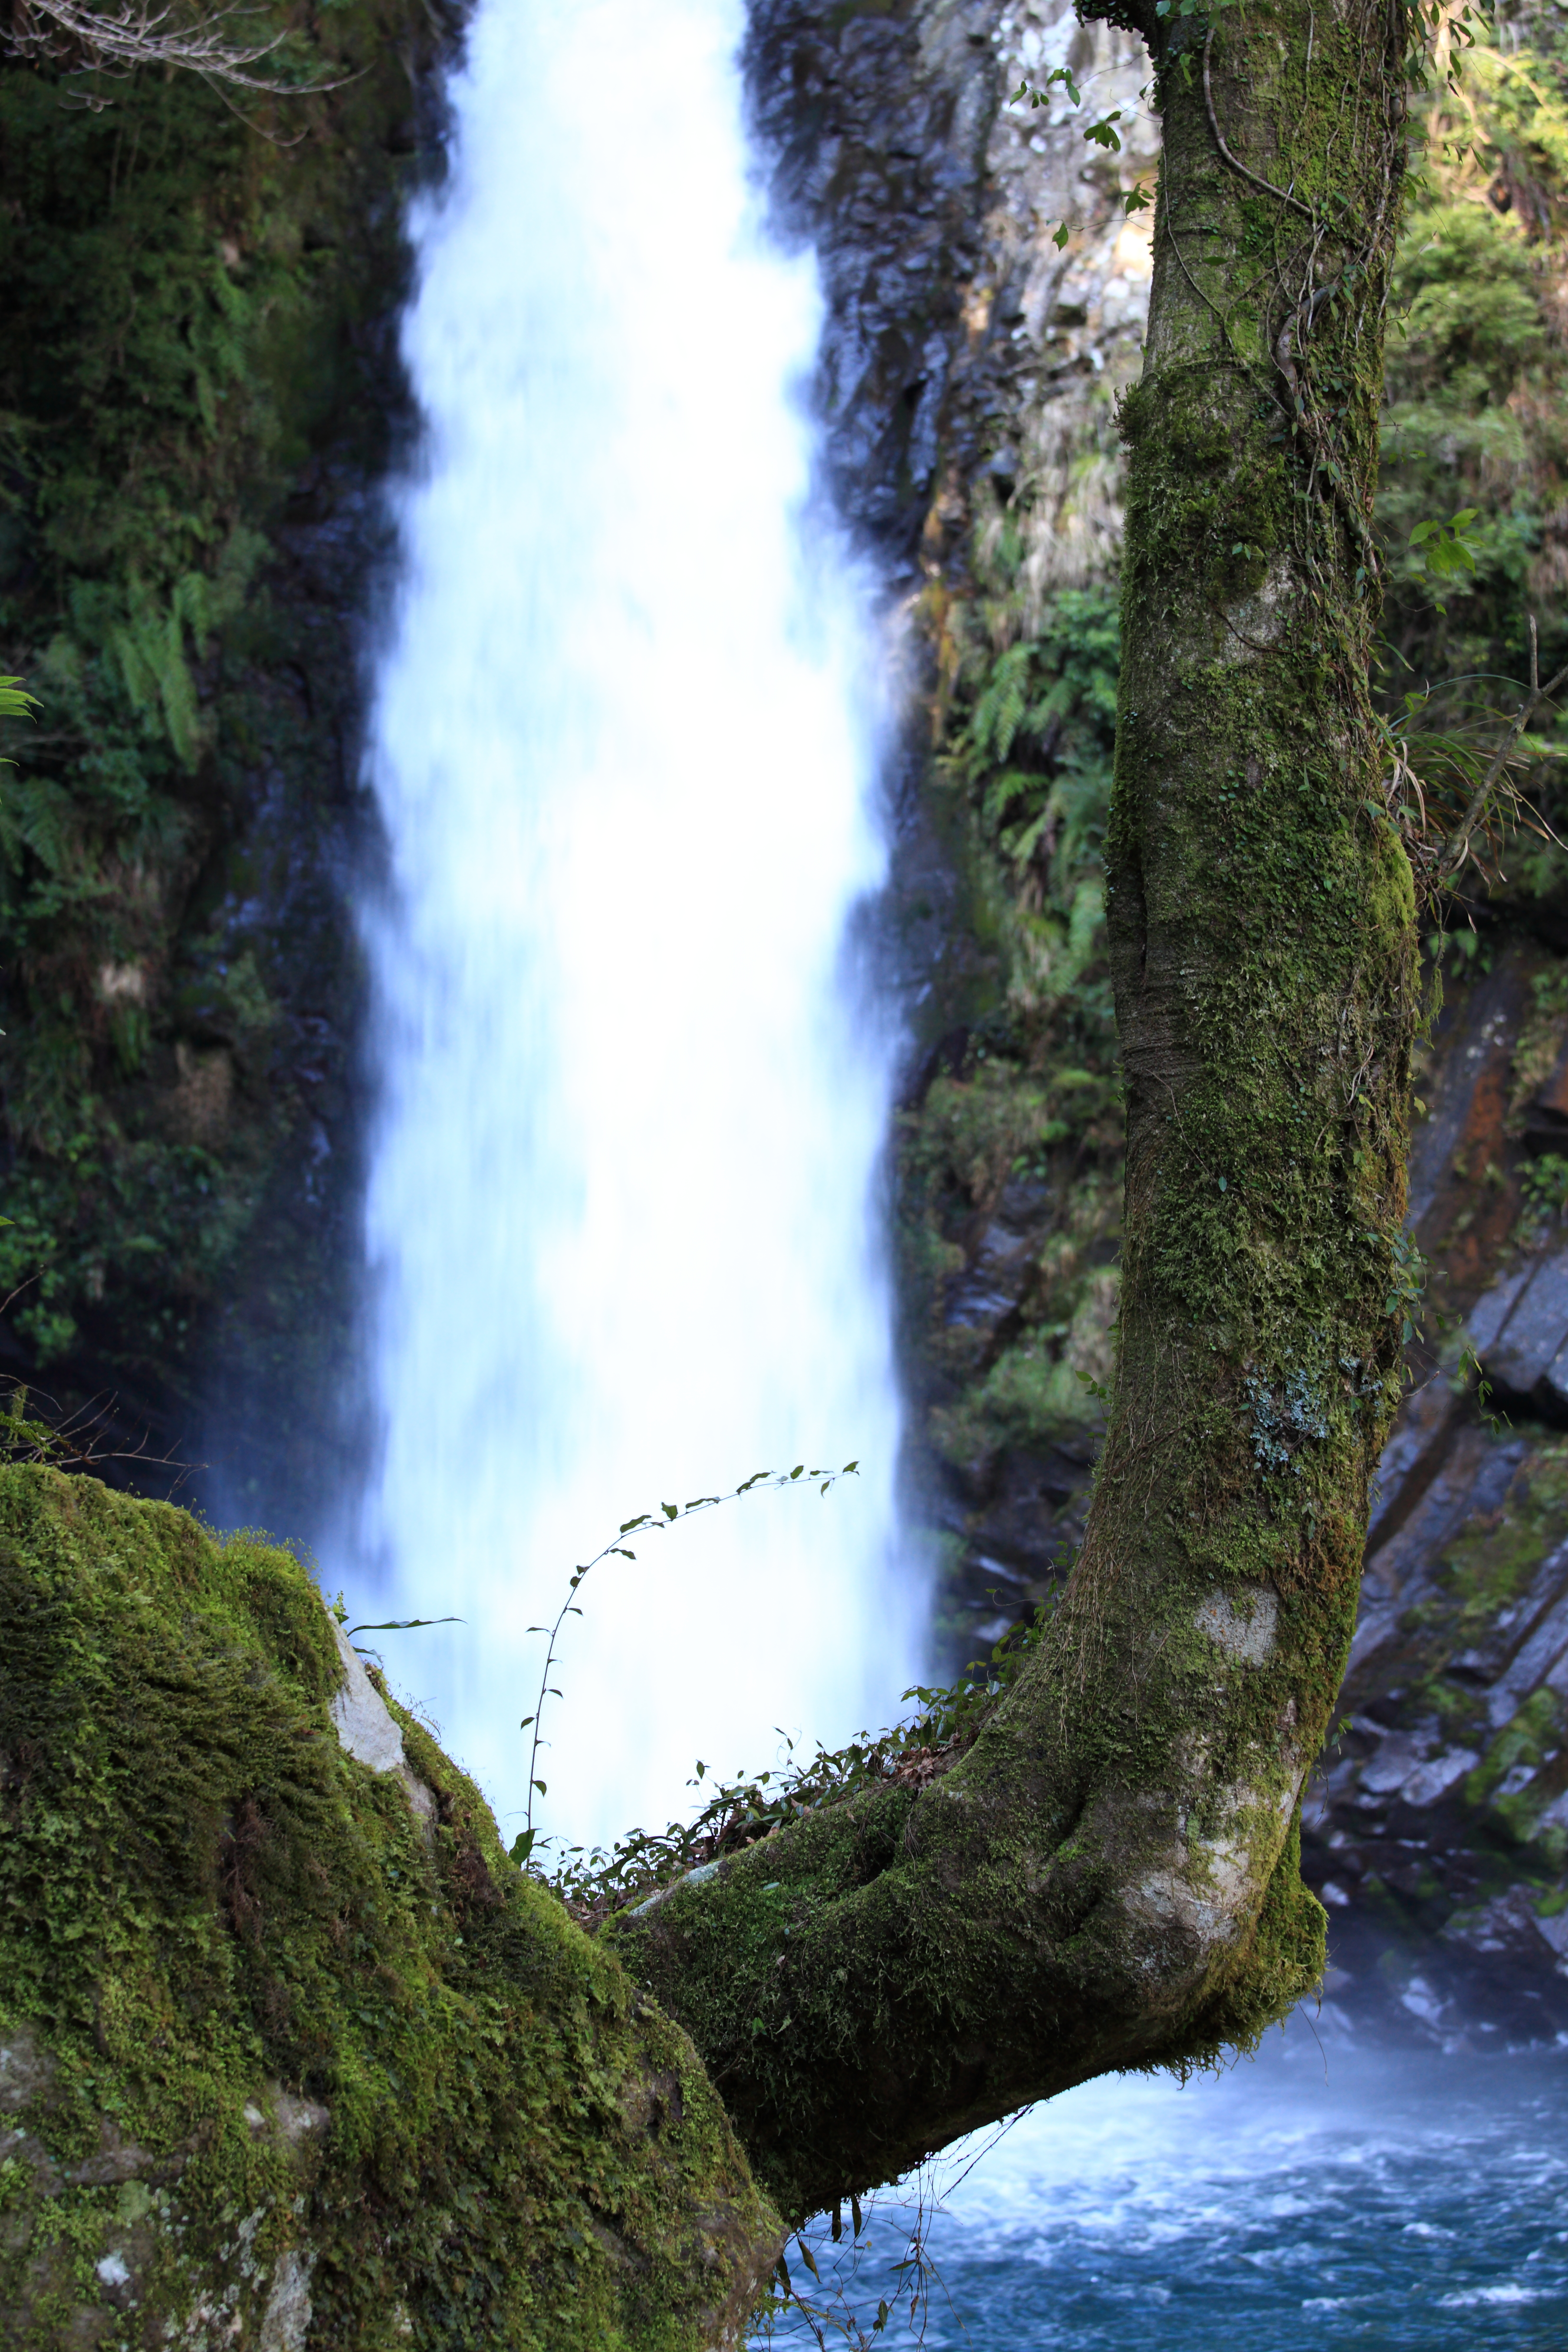
tree, water, nature, forest, waterfall, stream, high, body of water, rainforest, 5d, wasserfall, hires, markii, water feature, hi, res, resolution